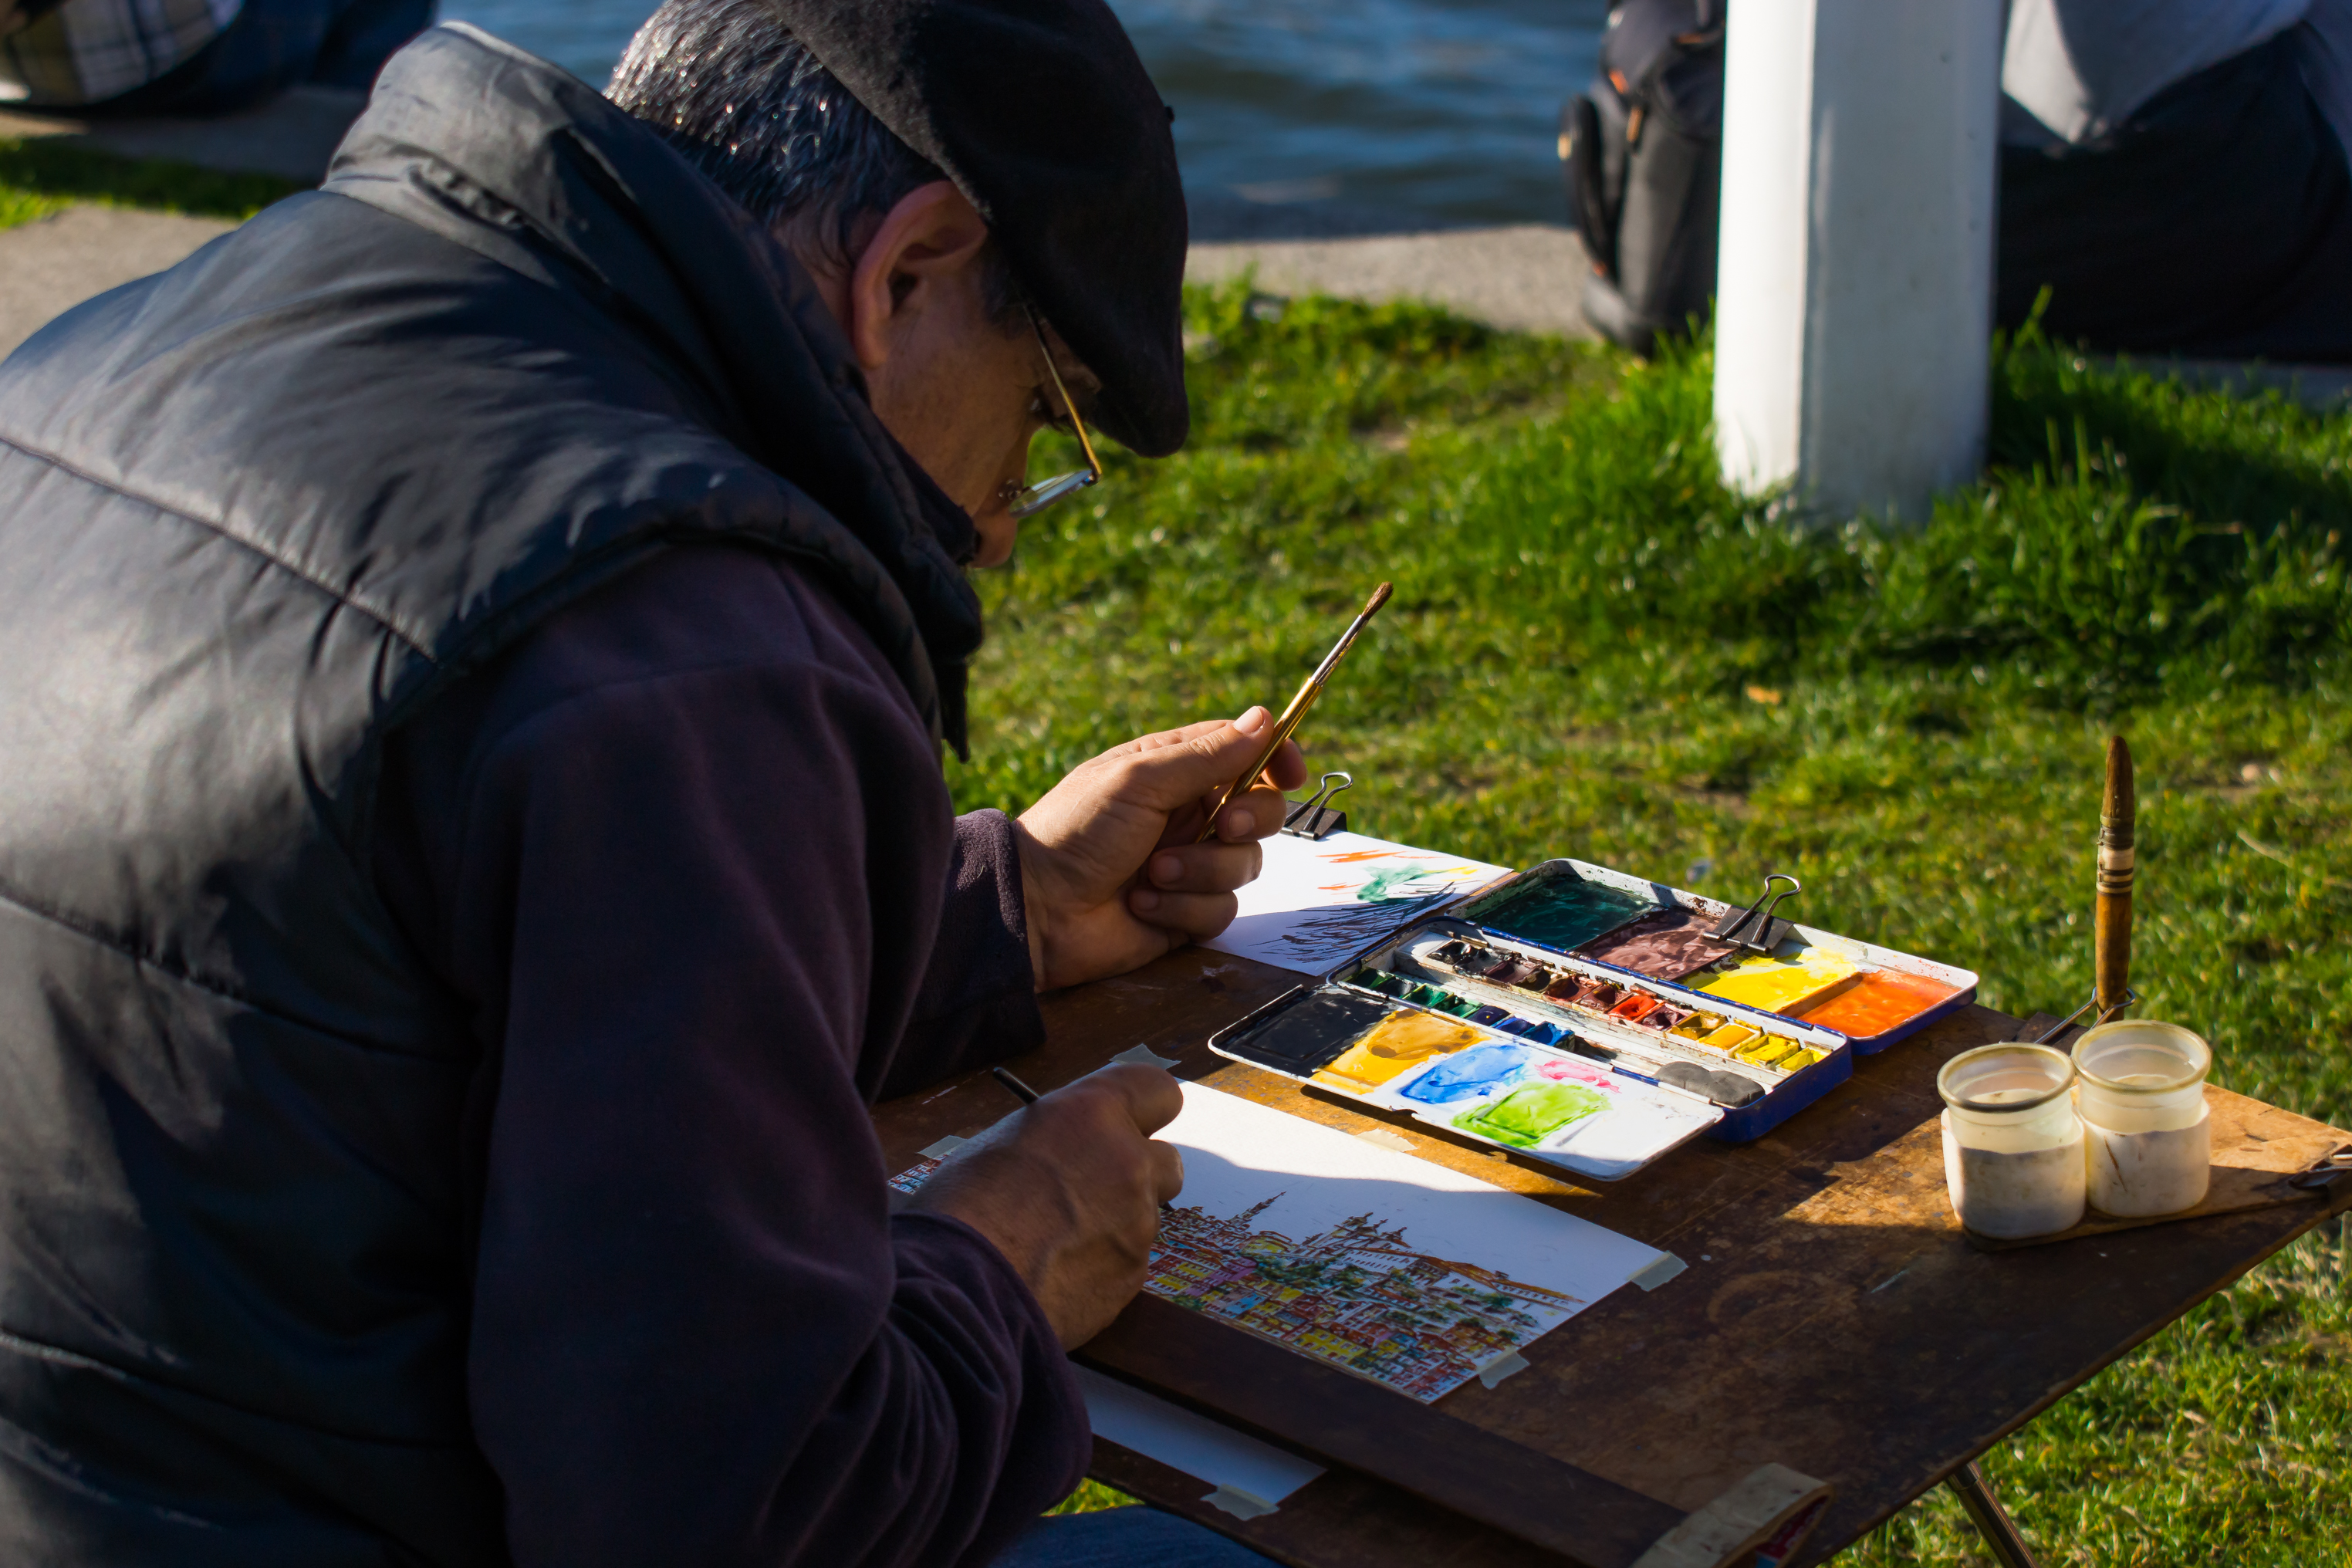
people, street, photo, community, calle, gente, a77, g, ggl1, gaby1, xovesphoto, sonya77, 50500, sigma50500, gabrielcorua, xelodegalicia